Motherwell F.C. Women

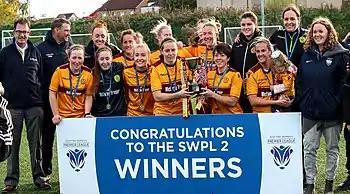
Motherwell are presented with the 2018 SWPL 2 trophy.

After a steady first season in SWPL2, former Glasgow City and Airdrie boss Eddie Wolecki Black was appointed to the role as Head Coach with the club announcing its ambition to get promoted to the top tier in Scottish football.